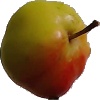
Label: Apple Red Yellow 2